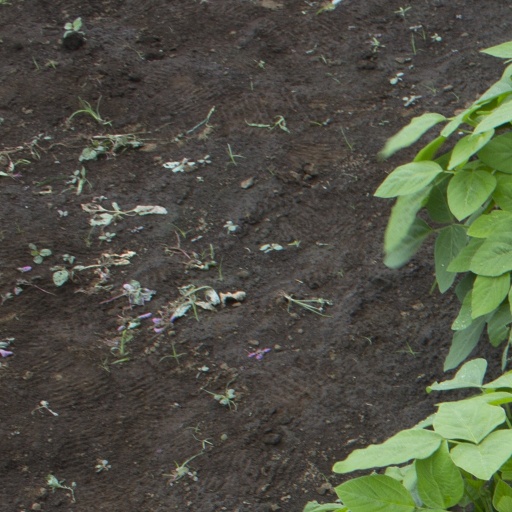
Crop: soybean